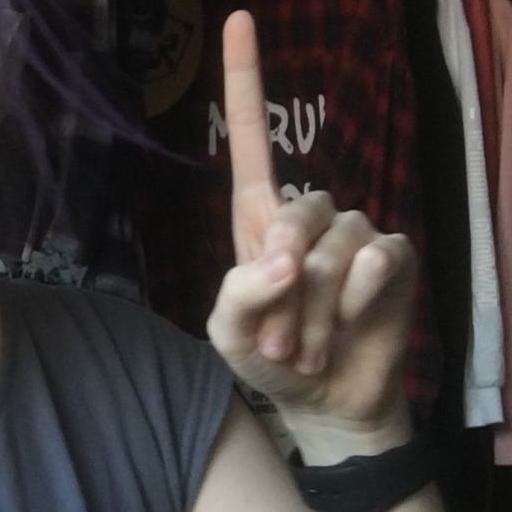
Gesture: one